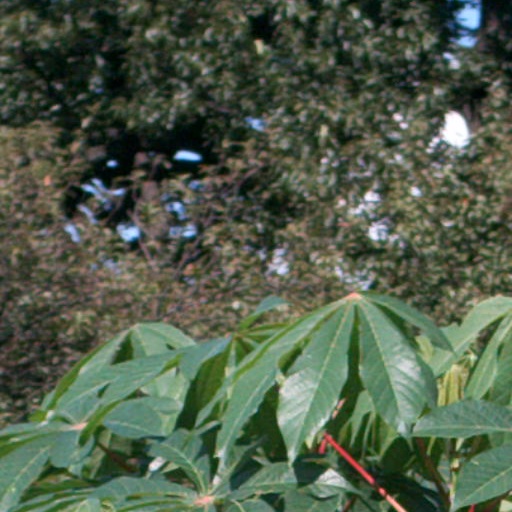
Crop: cassava